Austin 8

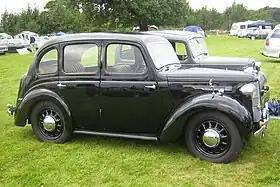
Austin 8 4-door Saloon (circa 1946)

The Austin 8 is a small car which was produced by Austin between 1939 and 1948.